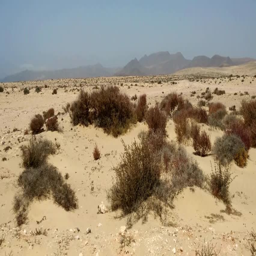
desert in the area la pared